Capital Beltway

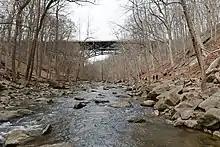
The beltway crosses the Northwest Branch Anacostia River

The beltway (where I-95 and I-495 together) enters Maryland during its Potomac River crossing over the Woodrow Wilson Bridge, west of Forest Heights and National Harbor as a 10-lane highway with a local–express lane configuration including three local lanes and two express lanes in each direction. After crossing the Potomac River, I-95/I-495 narrows to eight lanes with two local and two express lanes in each direction and immediately meets the southern terminus of I-295, known as the Anacostia Freeway, a route that serves Downtown to the north, connecting in Washington, D.C., to I-695. This large interchange also connects to National Harbor Boulevard, which links the National Harbor with the beltway and I-295. The highway passes south of Oxon Cove Park and Oxon Hill Farm and next intersects Maryland Route 210 (MD 210; Indian Head Highway), a major north–south route from southern DC to Indian Head in Charles County, which also serves the town of Forest Heights to the north at another interconnected interchange.